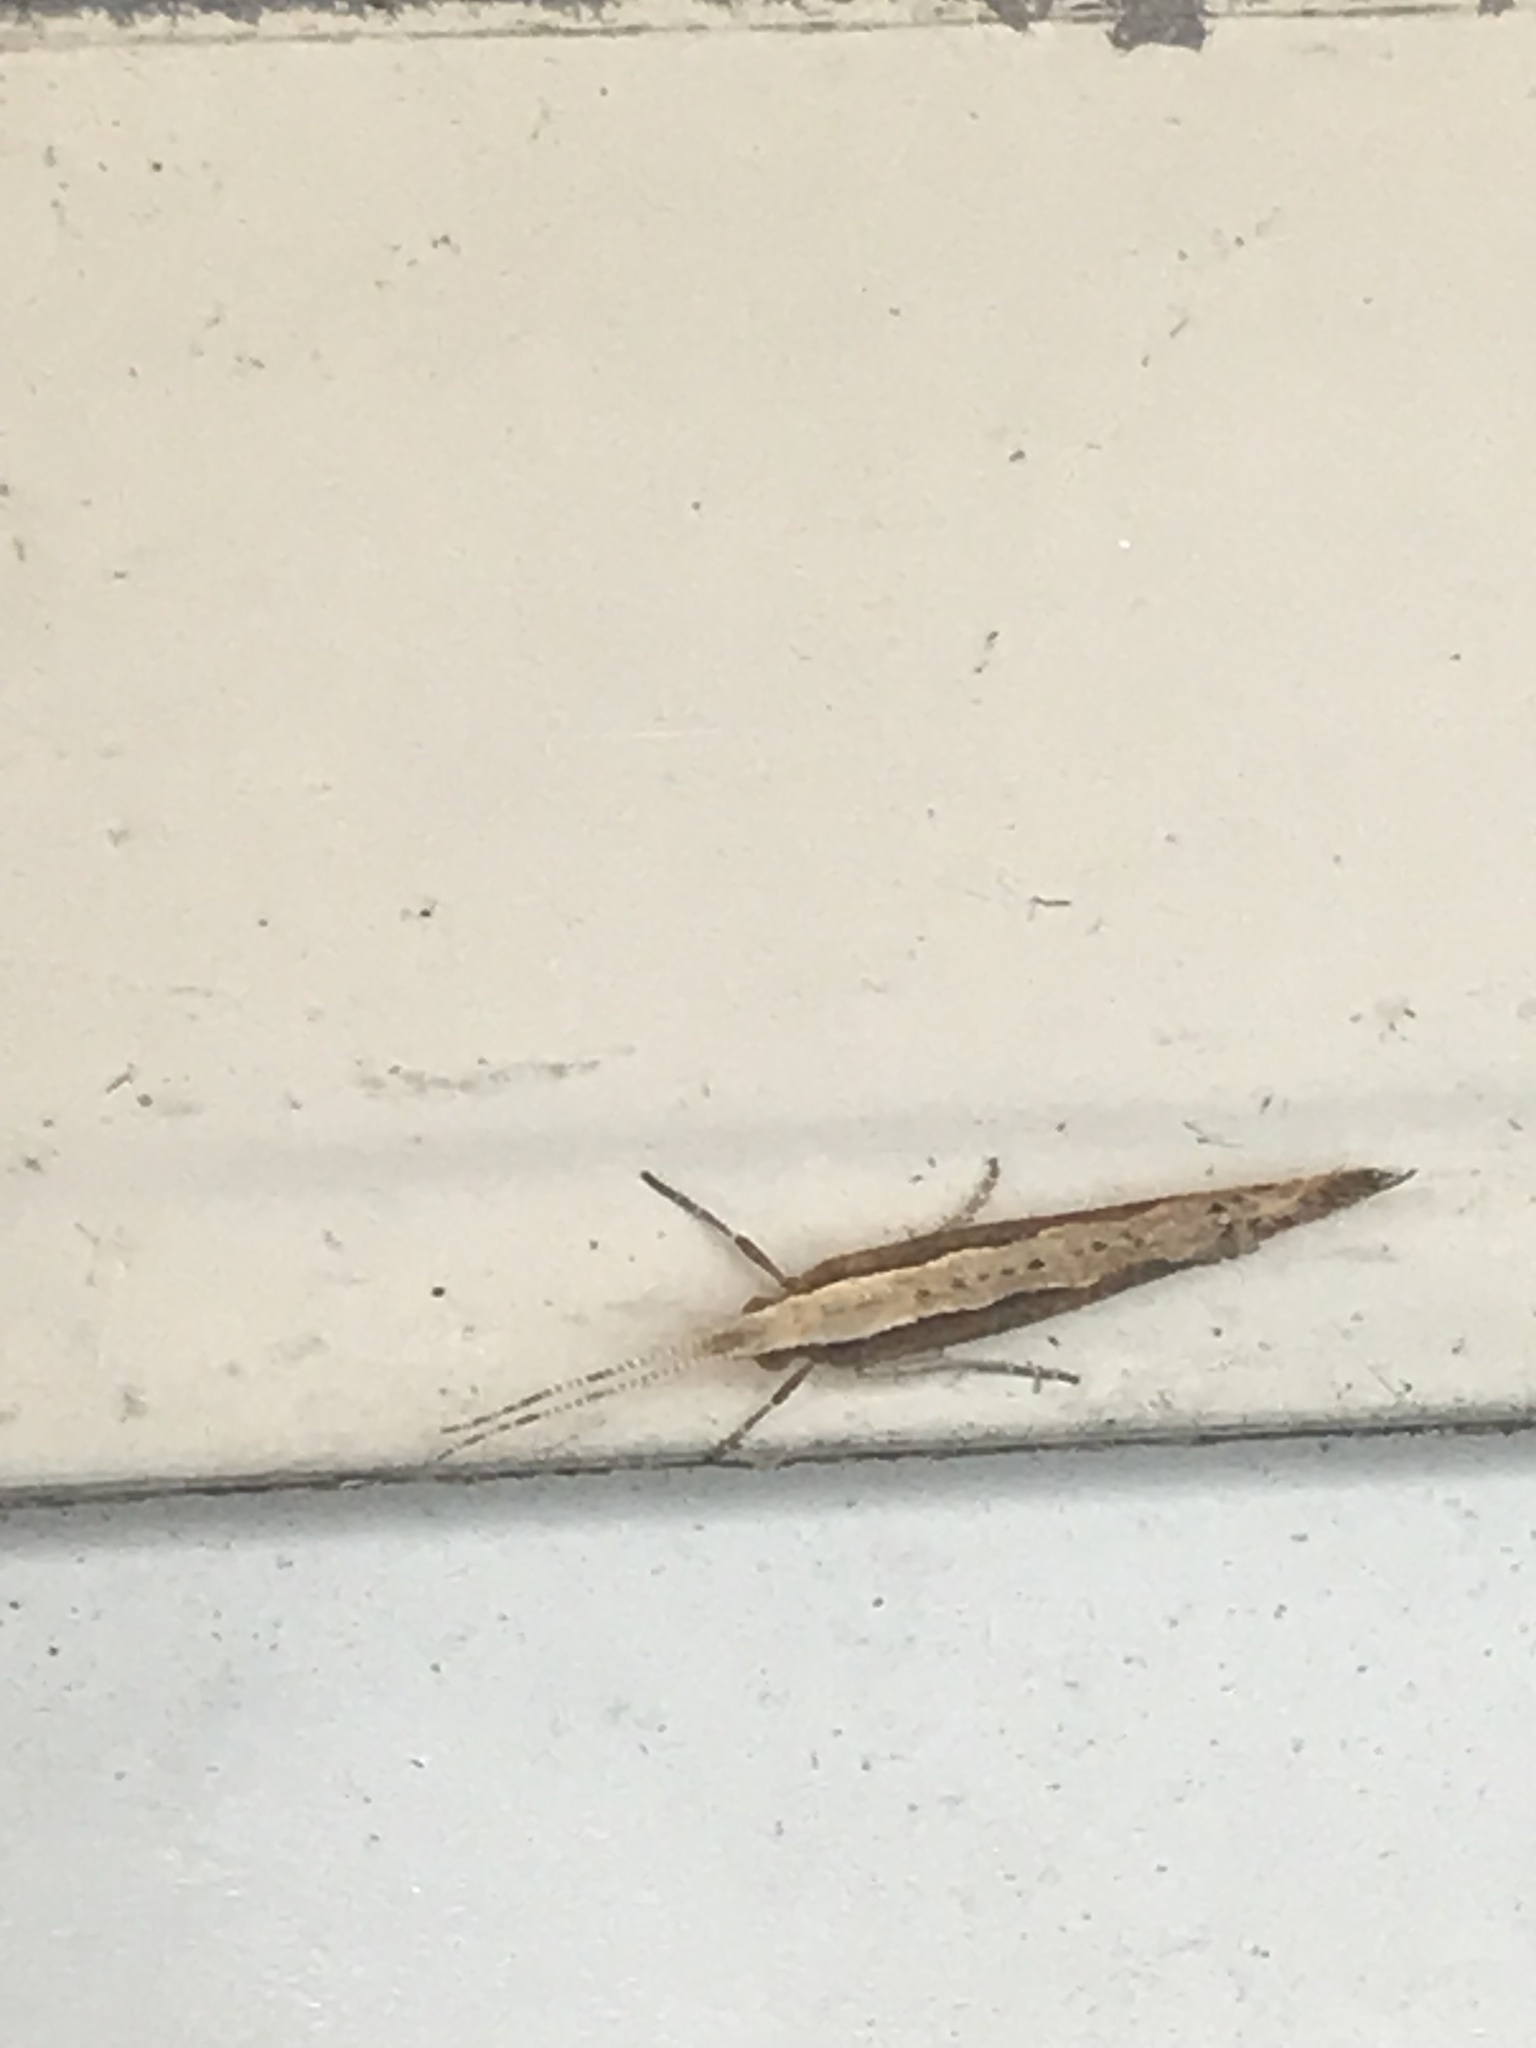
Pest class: diamondback_moth